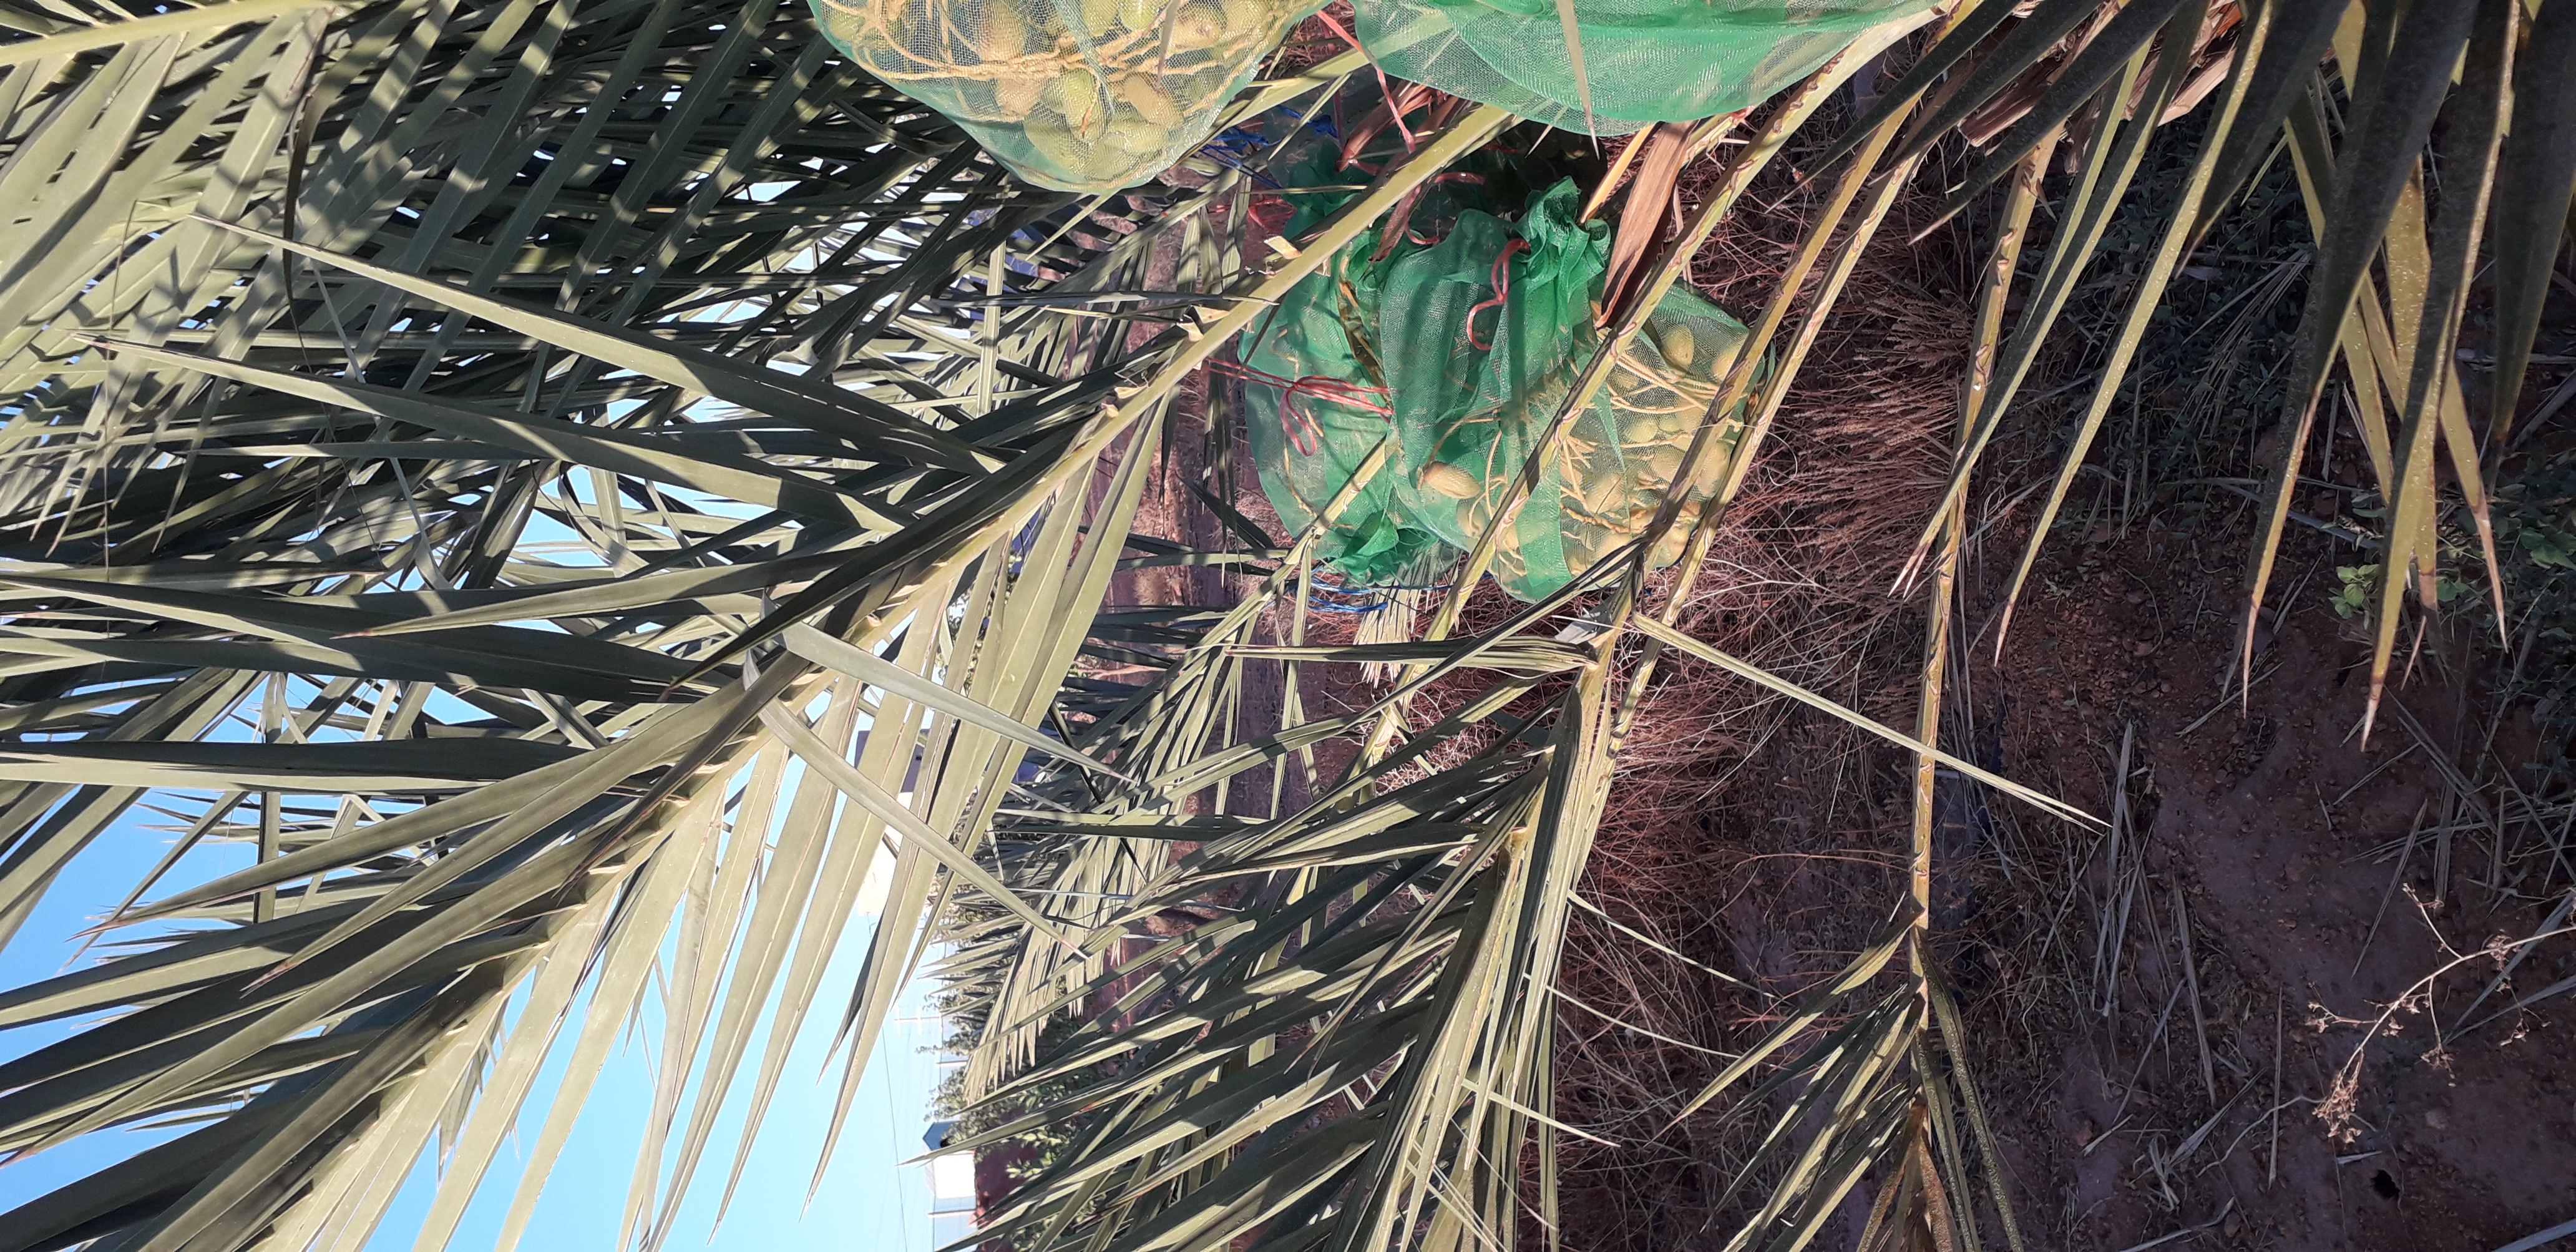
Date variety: Boumajhoul